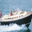
Label: ship